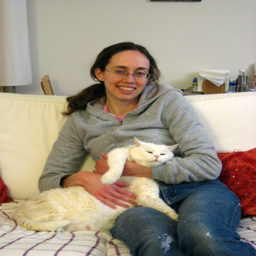
a woman holding a white cat on a couch
A smiling woman casually dressed is sitting on a white couch with a big white cat.
A woman holding her cat on the couch.
A woman in grey sweater holding a white cat on couch.
A woman sits on a couch holding her white cat.